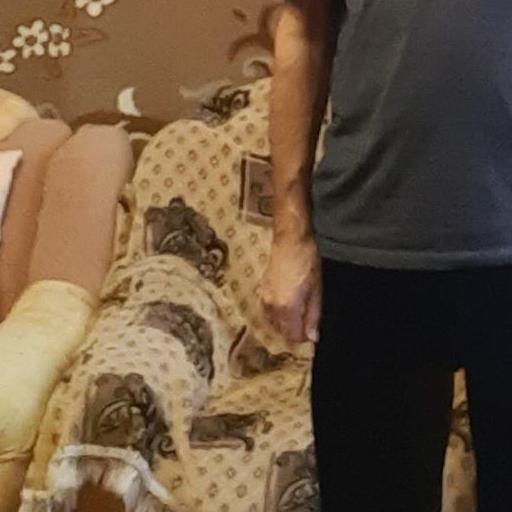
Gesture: no_gesture